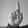
ASL letter: D